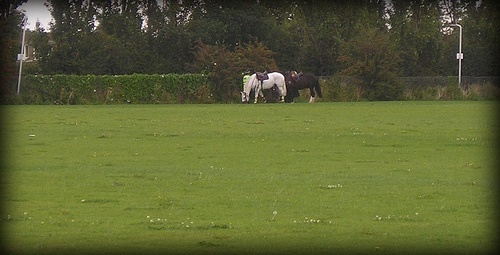
Two horses wearing saddles, grazing at the far end of a field.
there are two horses at the far end of this field
A pair of horses stand next to a hedge.
Two horses stand in a large, green pasture.
Two horses stand by a fence as they eat some grass.